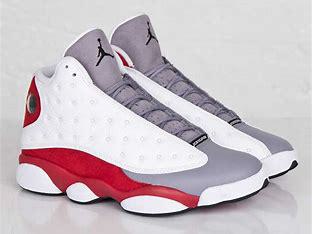
Brand: Jordan
Model: 13 Retro